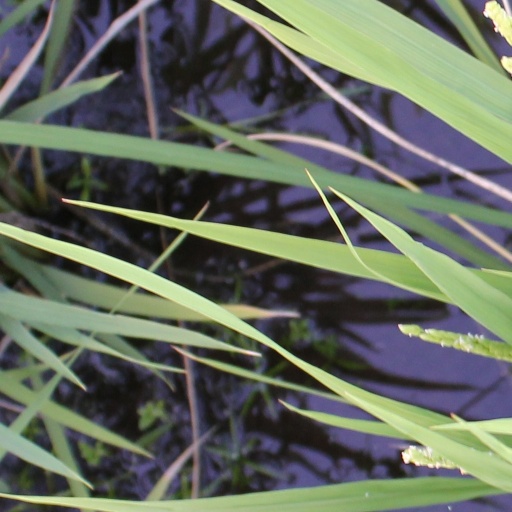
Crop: rice